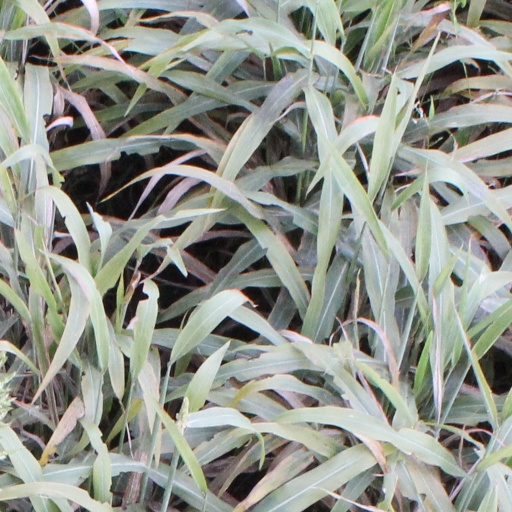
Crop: sorghum